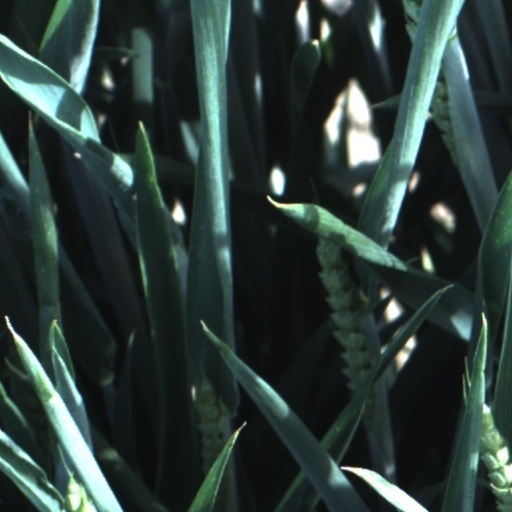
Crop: wheat